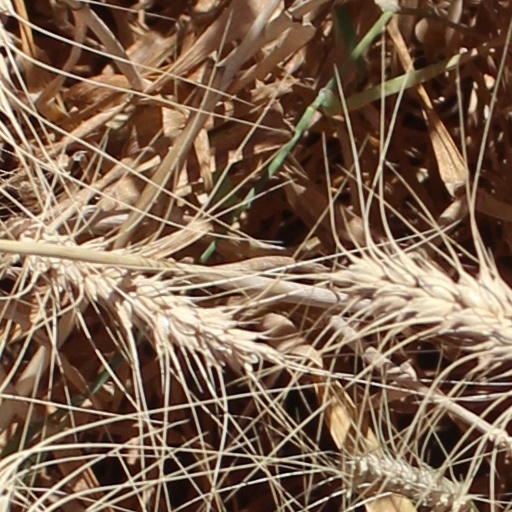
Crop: wheat